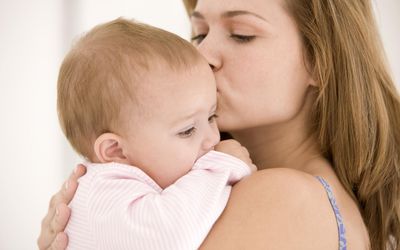
Gender: women